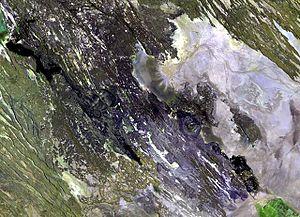
Le Manda Hararo est un volcan bouclier d'Éthiopie.